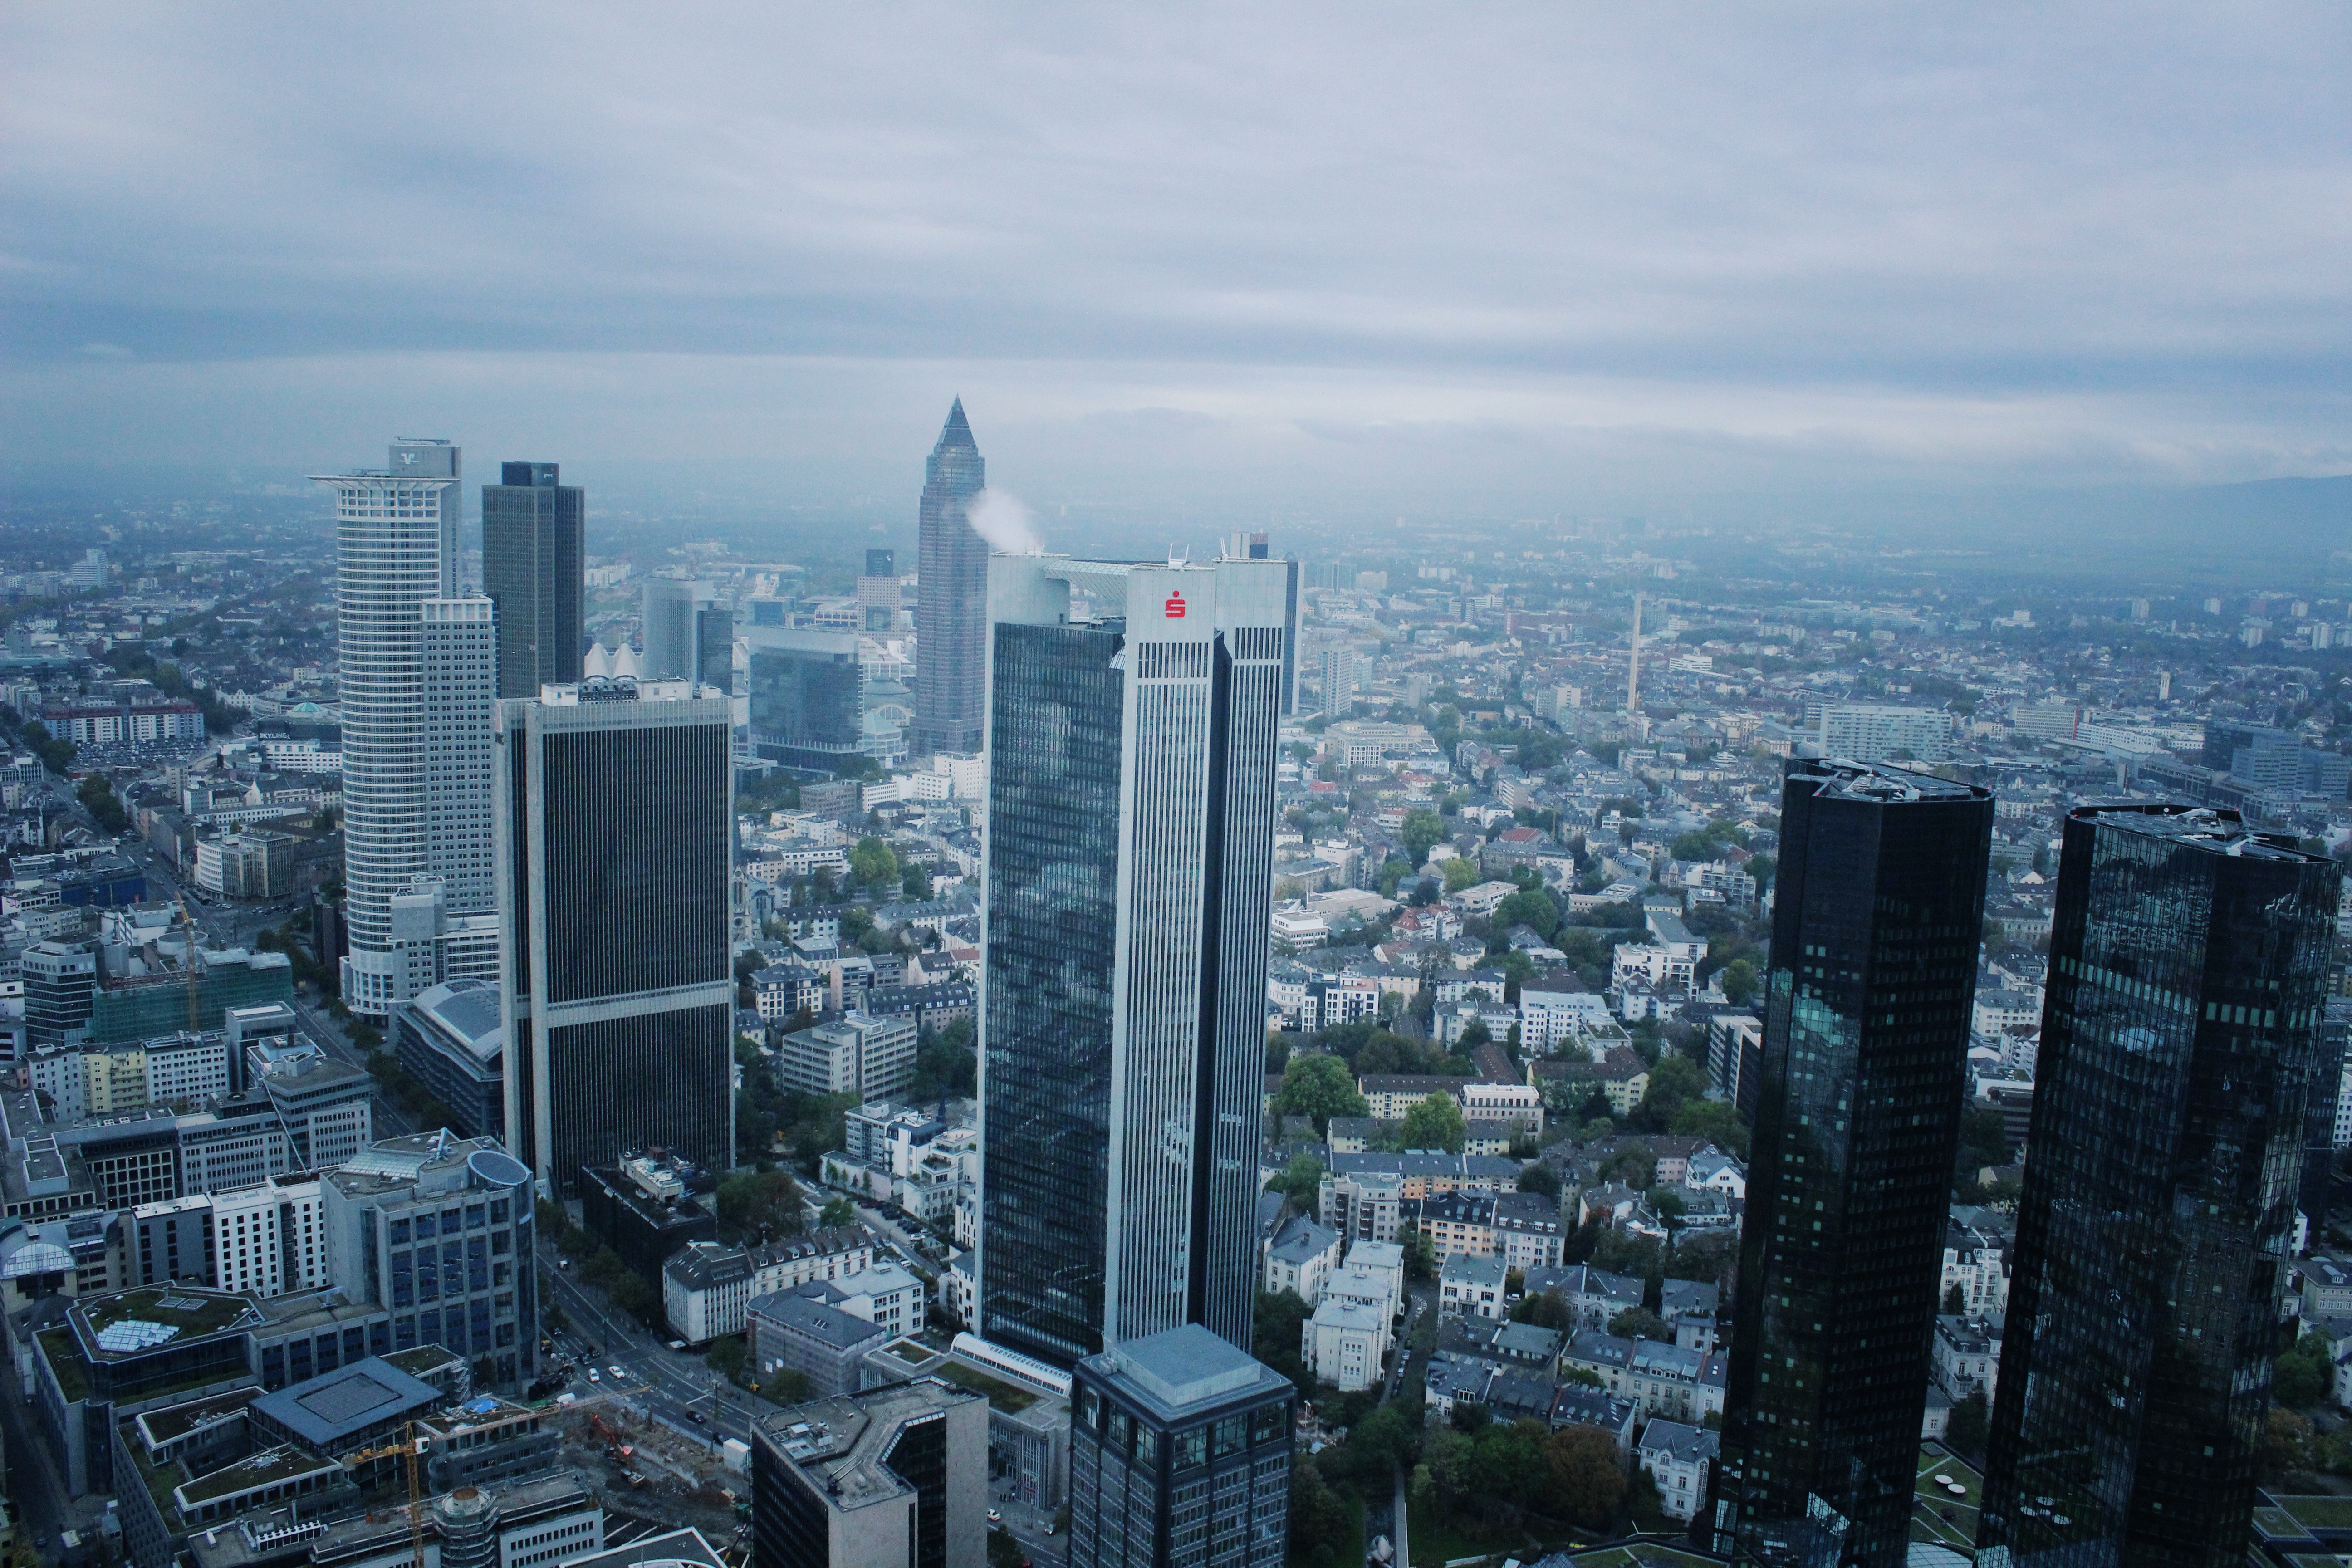
horizon, architecture, skyline, city, skyscraper, urban, cityscape, downtown, tower, office, landmark, business, modern, tower block, financial, metropolis, aerial photography, urban area, residential area, geographical feature, atmospheric phenomenon, human settlement, atmosphere of earth, metropolitan area